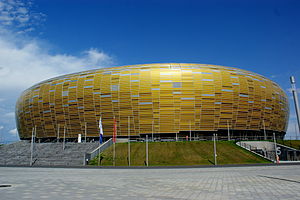
UEFA Europa League finalen 2020
Stadion Energa Gdańsk
UEFA Europa League finalen 2020 er en fodboldkamp der skal spilles 27. maj 2020. Kampen skal afvikles på Stadion Energa Gdańsk i den polske by Gdańsk, og skal finde vinderen af UEFA Europa League 2019-20. Den er kulminationen på den 49. sæson i Europas næststørste klubturnering for hold arrangeret af UEFA, og den elvte finale siden turneringen skiftede navn fra UEFA Cup til UEFA Europa League.